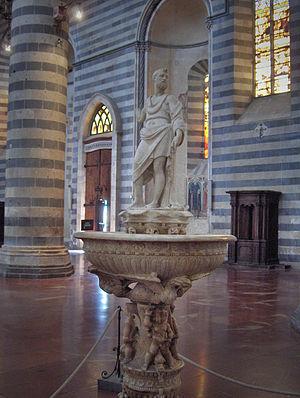
Antonio Federighi est un architecte et sculpteur siennois du Quattrocento.